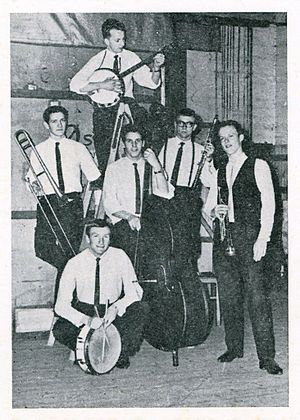
Jazz / Jazzmusikkens oprindelse og udvikling / 1. Traditionel jazz (dixieland)
Traditionelt dansk jazzband - Don Fjelde's Jazzband fra Vejen (ca. 1964)
Traditional Danish jazz band, named Don Fjeldes Jazzband, in 1963.
Jazz er en rytmisk musikstilart med oprindelse hos den farvede befolkningsgruppe i det sydlige USA tilbage i slutningen af 1800-tallet. Jazzen har lige siden og op til vore dage udviklet sig gennem flere epoker eller stadier, men med alle udviklingsstadier fortsat eksisterende lige fuldt side om side i det aktive musikliv verden over. Musikstilarten udføres og spilles fortrinsvis på akustiske instrumenter, men har siden 1970'erne også brugt elektriske instrumenter. Desuden rummer jazzen en righoldig sangtradition, bestående af især blues og evergreens m.v., med sange udført af såvel mandlige som kvindelige sang-solister.